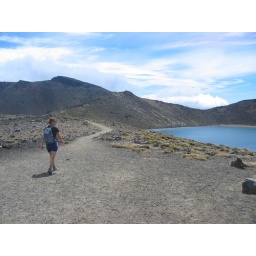
Going by blue lake